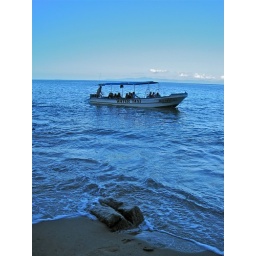
arriving at our beach in yelapa - by water taxi